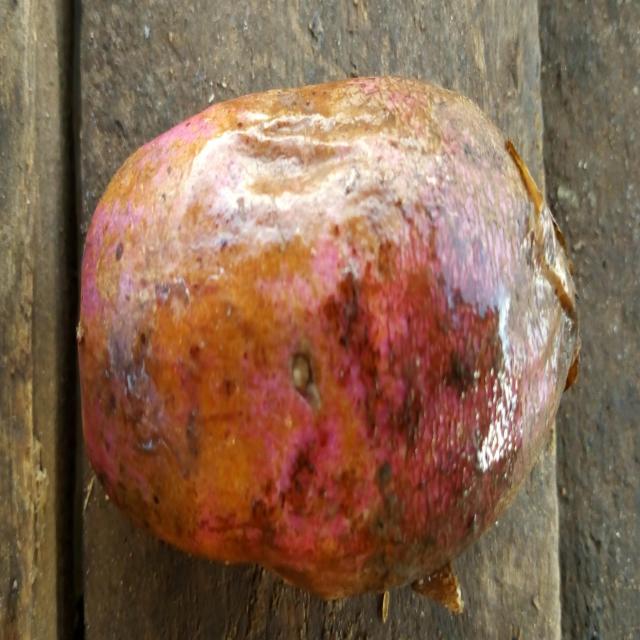
Plum grade: rotten